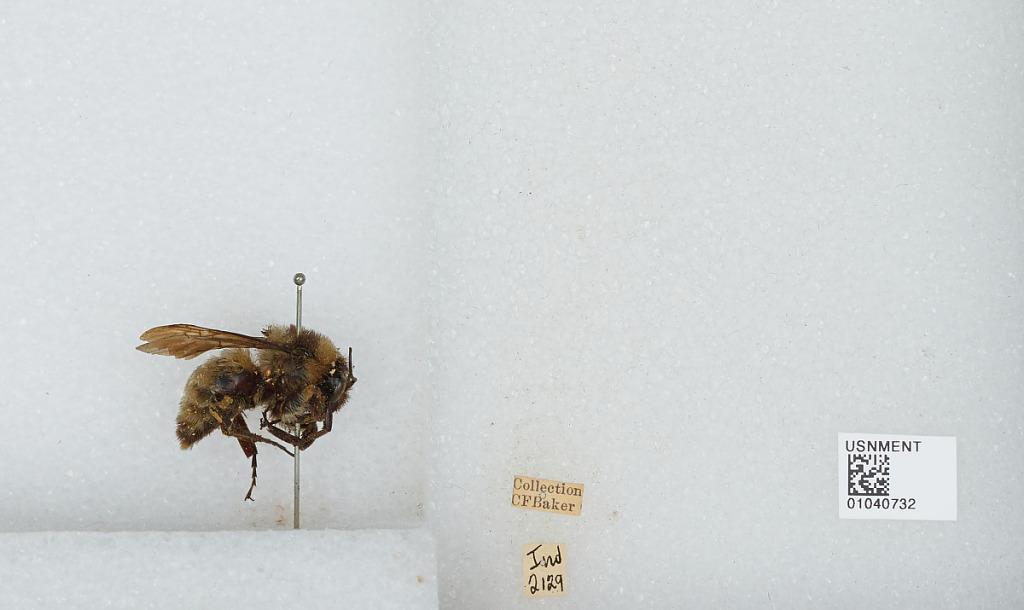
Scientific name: Bombus (Fervidobombus) pensylvanicus pensylvanicus (De Geer)
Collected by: C. Baker
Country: United States
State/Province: Indiana